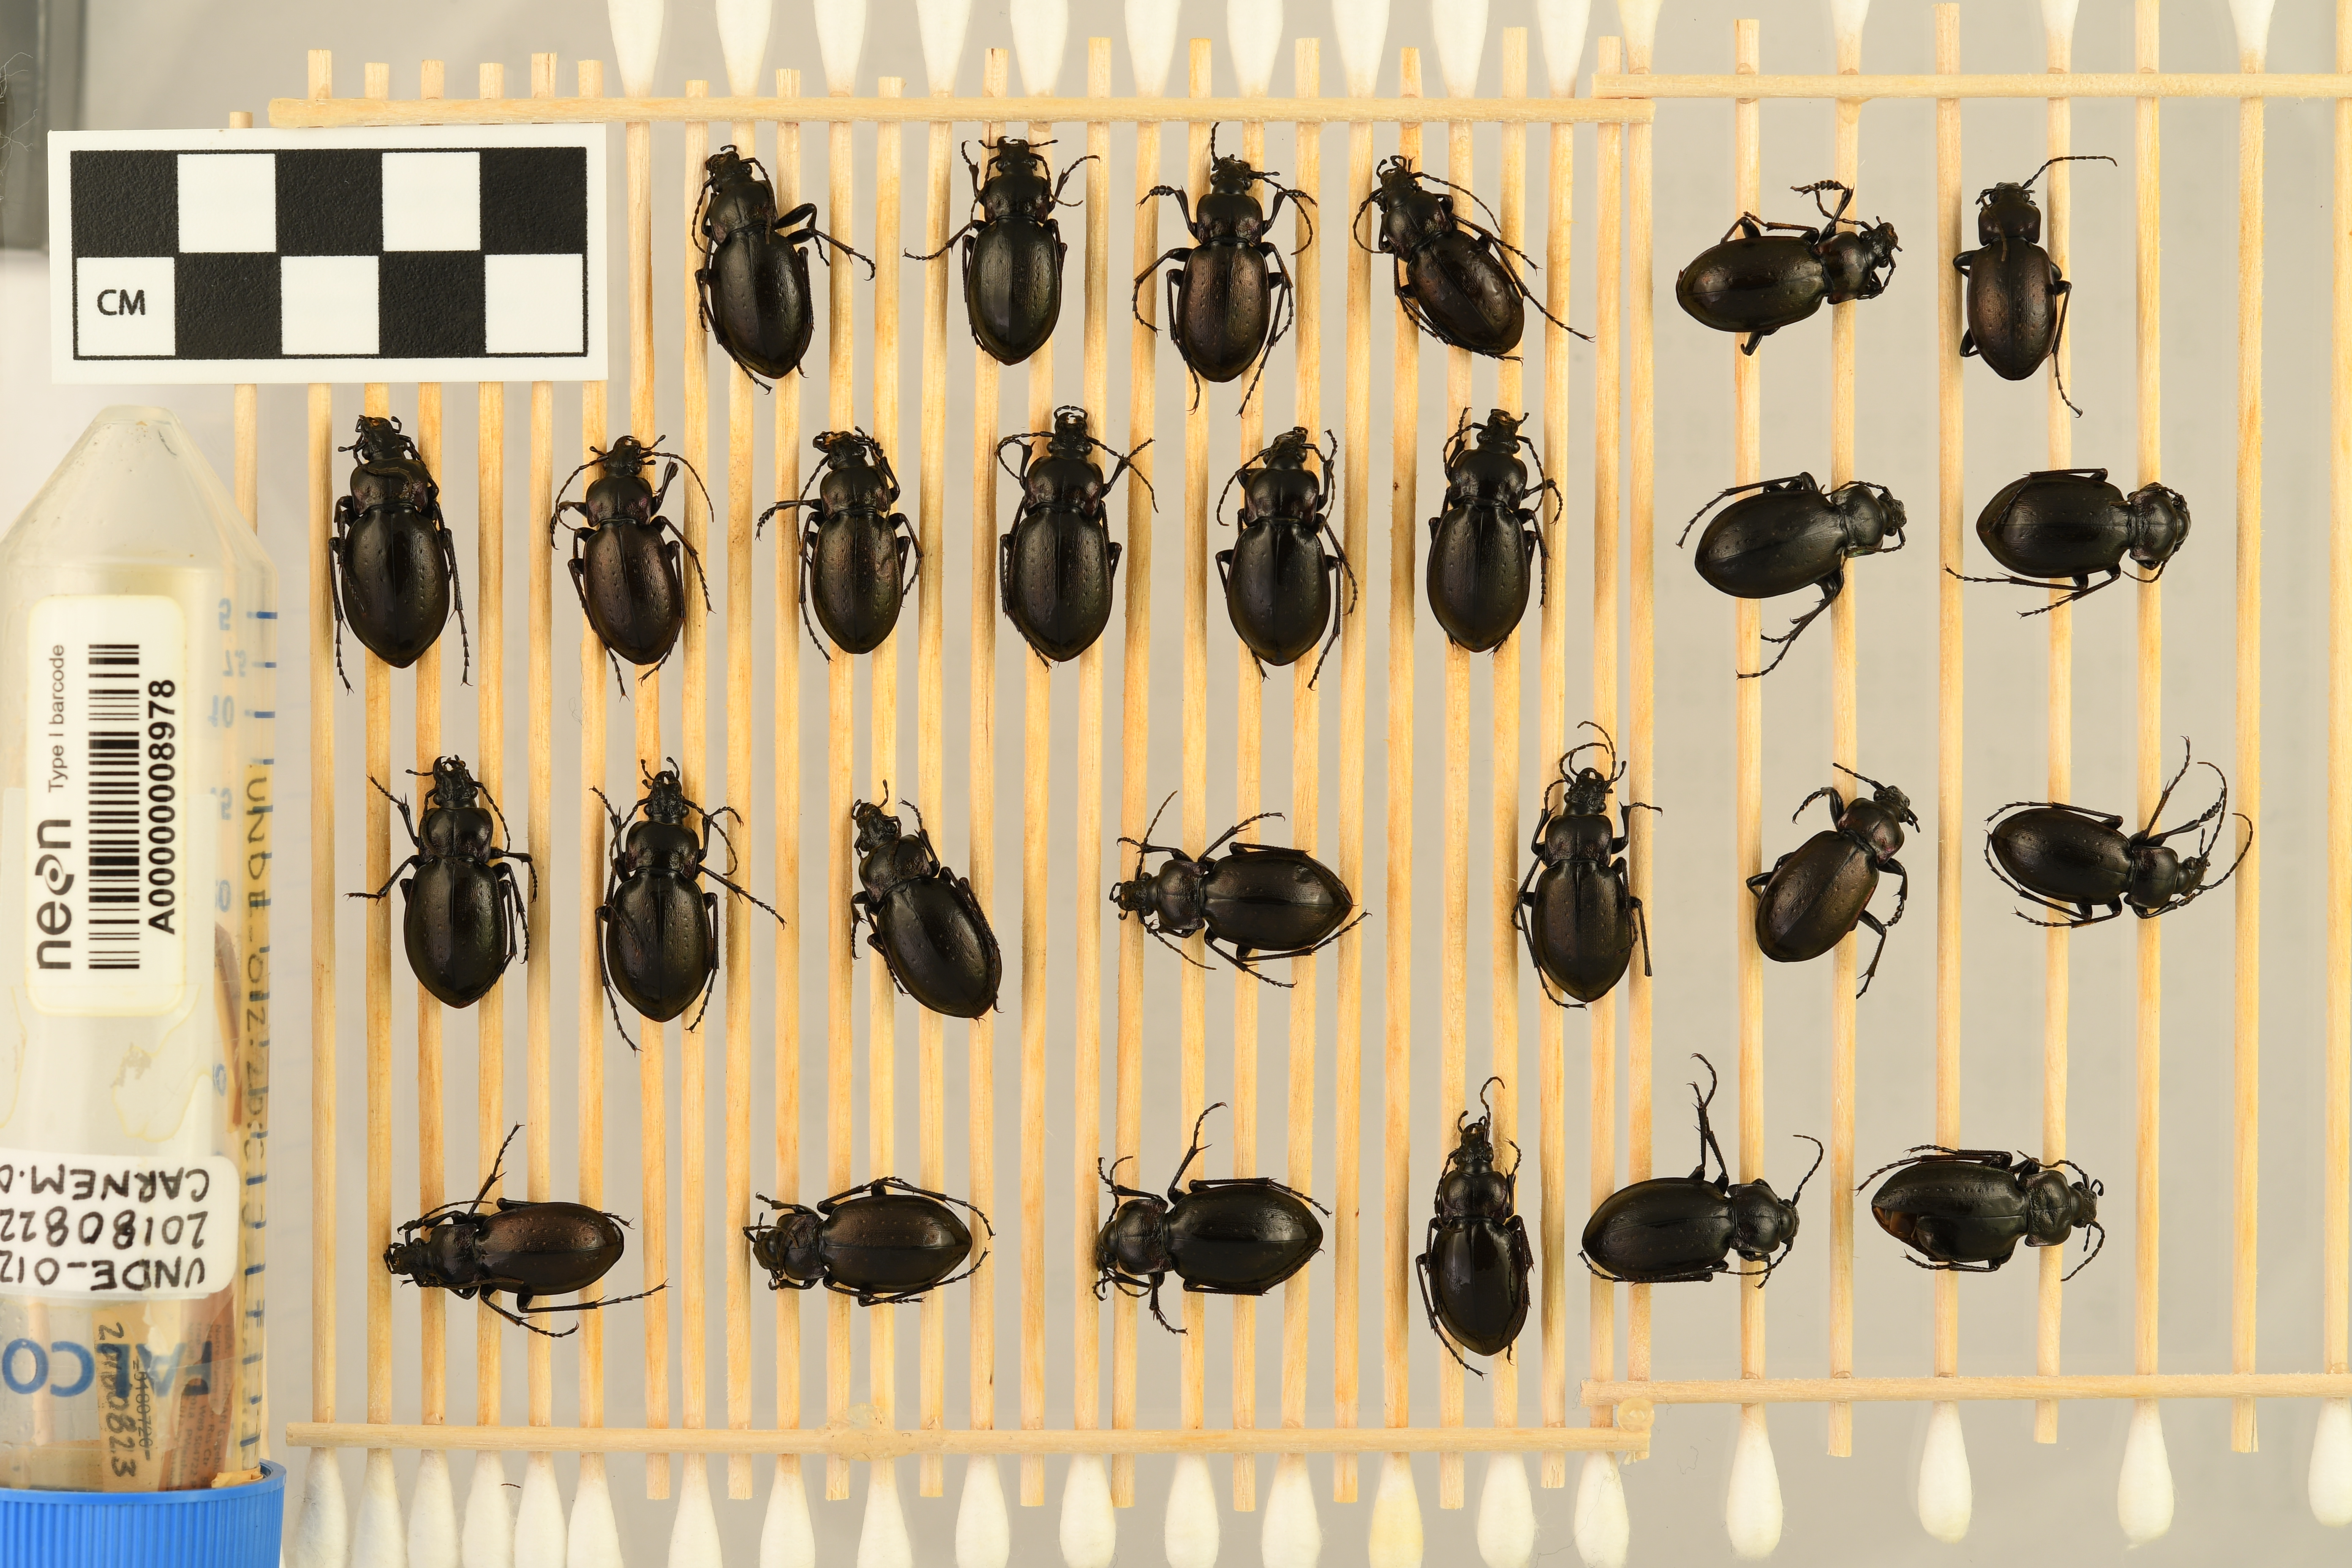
Carabus nemoralis nemoralis — University of Notre Dame Environmental Research Center NEON, plot UNDE_012. Beetle 1, ElytraLength: 1.548 cm (lying flat: Yes)

Carabus nemoralis nemoralis — University of Notre Dame Environmental Research Center NEON, plot UNDE_012. Beetle 1, ElytraWidth: 0.8004 cm (lying flat: Yes)

Carabus nemoralis nemoralis — University of Notre Dame Environmental Research Center NEON, plot UNDE_012. Beetle 2, ElytraLength: 1.434 cm (lying flat: Yes)

Carabus nemoralis nemoralis — University of Notre Dame Environmental Research Center NEON, plot UNDE_012. Beetle 2, ElytraWidth: 0.7722 cm (lying flat: Yes)

Carabus nemoralis nemoralis — University of Notre Dame Environmental Research Center NEON, plot UNDE_012. Beetle 3, ElytraLength: 1.437 cm (lying flat: Yes)

Carabus nemoralis nemoralis — University of Notre Dame Environmental Research Center NEON, plot UNDE_012. Beetle 3, ElytraWidth: 0.7452 cm (lying flat: Yes)

Carabus nemoralis nemoralis — University of Notre Dame Environmental Research Center NEON, plot UNDE_012. Beetle 4, ElytraLength: 1.362 cm (lying flat: Yes)

Carabus nemoralis nemoralis — University of Notre Dame Environmental Research Center NEON, plot UNDE_012. Beetle 4, ElytraWidth: 0.7008 cm (lying flat: Yes)

Carabus nemoralis nemoralis — University of Notre Dame Environmental Research Center NEON, plot UNDE_012. Beetle 5, ElytraLength: 1.475 cm (lying flat: Yes)

Carabus nemoralis nemoralis — University of Notre Dame Environmental Research Center NEON, plot UNDE_012. Beetle 5, ElytraWidth: 0.7511 cm (lying flat: Yes)

Carabus nemoralis nemoralis — University of Notre Dame Environmental Research Center NEON, plot UNDE_012. Beetle 6, ElytraLength: 1.447 cm (lying flat: Yes)

Carabus nemoralis nemoralis — University of Notre Dame Environmental Research Center NEON, plot UNDE_012. Beetle 6, ElytraWidth: 0.7569 cm (lying flat: Yes)

Carabus nemoralis nemoralis — University of Notre Dame Environmental Research Center NEON, plot UNDE_012. Beetle 7, ElytraLength: 1.556 cm (lying flat: Yes)

Carabus nemoralis nemoralis — University of Notre Dame Environmental Research Center NEON, plot UNDE_012. Beetle 7, ElytraWidth: 0.8261 cm (lying flat: Yes)

Carabus nemoralis nemoralis — University of Notre Dame Environmental Research Center NEON, plot UNDE_012. Beetle 8, ElytraLength: 1.471 cm (lying flat: Yes)

Carabus nemoralis nemoralis — University of Notre Dame Environmental Research Center NEON, plot UNDE_012. Beetle 8, ElytraWidth: 0.7798 cm (lying flat: Yes)

Carabus nemoralis nemoralis — University of Notre Dame Environmental Research Center NEON, plot UNDE_012. Beetle 9, ElytraLength: 1.433 cm (lying flat: Yes)

Carabus nemoralis nemoralis — University of Notre Dame Environmental Research Center NEON, plot UNDE_012. Beetle 9, ElytraWidth: 0.7569 cm (lying flat: Yes)

Carabus nemoralis nemoralis — University of Notre Dame Environmental Research Center NEON, plot UNDE_012. Beetle 10, ElytraLength: 1.541 cm (lying flat: Yes)

Carabus nemoralis nemoralis — University of Notre Dame Environmental Research Center NEON, plot UNDE_012. Beetle 10, ElytraWidth: 0.8248 cm (lying flat: Yes)

Carabus nemoralis nemoralis — University of Notre Dame Environmental Research Center NEON, plot UNDE_012. Beetle 11, ElytraLength: 1.473 cm (lying flat: Yes)

Carabus nemoralis nemoralis — University of Notre Dame Environmental Research Center NEON, plot UNDE_012. Beetle 11, ElytraWidth: 0.8113 cm (lying flat: Yes)

Carabus nemoralis nemoralis — University of Notre Dame Environmental Research Center NEON, plot UNDE_012. Beetle 12, ElytraLength: 1.487 cm (lying flat: Yes)

Carabus nemoralis nemoralis — University of Notre Dame Environmental Research Center NEON, plot UNDE_012. Beetle 12, ElytraWidth: 0.7713 cm (lying flat: Yes)

Carabus nemoralis nemoralis — University of Notre Dame Environmental Research Center NEON, plot UNDE_012. Beetle 13, ElytraLength: 1.557 cm (lying flat: Yes)

Carabus nemoralis nemoralis — University of Notre Dame Environmental Research Center NEON, plot UNDE_012. Beetle 13, ElytraWidth: 0.8227 cm (lying flat: Yes)

Carabus nemoralis nemoralis — University of Notre Dame Environmental Research Center NEON, plot UNDE_012. Beetle 14, ElytraLength: 1.541 cm (lying flat: Yes)

Carabus nemoralis nemoralis — University of Notre Dame Environmental Research Center NEON, plot UNDE_012. Beetle 14, ElytraWidth: 0.8378 cm (lying flat: Yes)

Carabus nemoralis nemoralis — University of Notre Dame Environmental Research Center NEON, plot UNDE_012. Beetle 15, ElytraLength: 1.528 cm (lying flat: Yes)

Carabus nemoralis nemoralis — University of Notre Dame Environmental Research Center NEON, plot UNDE_012. Beetle 15, ElytraWidth: 0.8248 cm (lying flat: Yes)

Carabus nemoralis nemoralis — University of Notre Dame Environmental Research Center NEON, plot UNDE_012. Beetle 16, ElytraLength: 1.541 cm (lying flat: Yes)

Carabus nemoralis nemoralis — University of Notre Dame Environmental Research Center NEON, plot UNDE_012. Beetle 16, ElytraWidth: 0.8378 cm (lying flat: Yes)

Carabus nemoralis nemoralis — University of Notre Dame Environmental Research Center NEON, plot UNDE_012. Beetle 17, ElytraLength: 1.56 cm (lying flat: Yes)

Carabus nemoralis nemoralis — University of Notre Dame Environmental Research Center NEON, plot UNDE_012. Beetle 17, ElytraWidth: 0.8251 cm (lying flat: Yes)

Carabus nemoralis nemoralis — University of Notre Dame Environmental Research Center NEON, plot UNDE_012. Beetle 18, ElytraLength: 1.503 cm (lying flat: Yes)

Carabus nemoralis nemoralis — University of Notre Dame Environmental Research Center NEON, plot UNDE_012. Beetle 18, ElytraWidth: 0.8118 cm (lying flat: Yes)

Carabus nemoralis nemoralis — University of Notre Dame Environmental Research Center NEON, plot UNDE_012. Beetle 19, ElytraLength: 1.421 cm (lying flat: Yes)

Carabus nemoralis nemoralis — University of Notre Dame Environmental Research Center NEON, plot UNDE_012. Beetle 19, ElytraWidth: 0.7838 cm (lying flat: Yes)

Carabus nemoralis nemoralis — University of Notre Dame Environmental Research Center NEON, plot UNDE_012. Beetle 20, ElytraLength: 1.438 cm (lying flat: Yes)

Carabus nemoralis nemoralis — University of Notre Dame Environmental Research Center NEON, plot UNDE_012. Beetle 20, ElytraWidth: 0.7936 cm (lying flat: Yes)

Carabus nemoralis nemoralis — University of Notre Dame Environmental Research Center NEON, plot UNDE_012. Beetle 21, ElytraLength: 1.454 cm (lying flat: Yes)

Carabus nemoralis nemoralis — University of Notre Dame Environmental Research Center NEON, plot UNDE_012. Beetle 21, ElytraWidth: 0.7184 cm (lying flat: Yes)

Carabus nemoralis nemoralis — University of Notre Dame Environmental Research Center NEON, plot UNDE_012. Beetle 22, ElytraLength: 1.475 cm (lying flat: Yes)

Carabus nemoralis nemoralis — University of Notre Dame Environmental Research Center NEON, plot UNDE_012. Beetle 22, ElytraWidth: 0.7299 cm (lying flat: Yes)

Carabus nemoralis nemoralis — University of Notre Dame Environmental Research Center NEON, plot UNDE_012. Beetle 23, ElytraLength: 1.527 cm (lying flat: Yes)

Carabus nemoralis nemoralis — University of Notre Dame Environmental Research Center NEON, plot UNDE_012. Beetle 23, ElytraWidth: 0.7704 cm (lying flat: Yes)

Carabus nemoralis nemoralis — University of Notre Dame Environmental Research Center NEON, plot UNDE_012. Beetle 24, ElytraLength: 1.568 cm (lying flat: Yes)

Carabus nemoralis nemoralis — University of Notre Dame Environmental Research Center NEON, plot UNDE_012. Beetle 24, ElytraWidth: 0.8243 cm (lying flat: Yes)

Carabus nemoralis nemoralis — University of Notre Dame Environmental Research Center NEON, plot UNDE_012. Beetle 25, ElytraLength: 1.397 cm (lying flat: Yes)

Carabus nemoralis nemoralis — University of Notre Dame Environmental Research Center NEON, plot UNDE_012. Beetle 25, ElytraWidth: 0.7299 cm (lying flat: Yes)

Carabus nemoralis nemoralis — University of Notre Dame Environmental Research Center NEON, plot UNDE_012. Beetle 26, ElytraLength: 1.535 cm (lying flat: No)

Carabus nemoralis nemoralis — University of Notre Dame Environmental Research Center NEON, plot UNDE_012. Beetle 26, ElytraWidth: 0.7895 cm (lying flat: No)

Carabus nemoralis nemoralis — University of Notre Dame Environmental Research Center NEON, plot UNDE_012. Beetle 27, ElytraLength: 1.543 cm (lying flat: Yes)

Carabus nemoralis nemoralis — University of Notre Dame Environmental Research Center NEON, plot UNDE_012. Beetle 27, ElytraWidth: 0.8248 cm (lying flat: Yes)